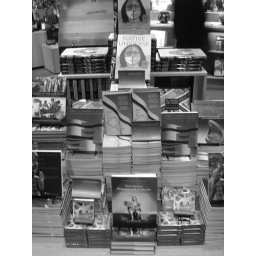
Smithsonian's National Museum of the American Indian, Washington, DC. A display of books on the floor in the gift shop